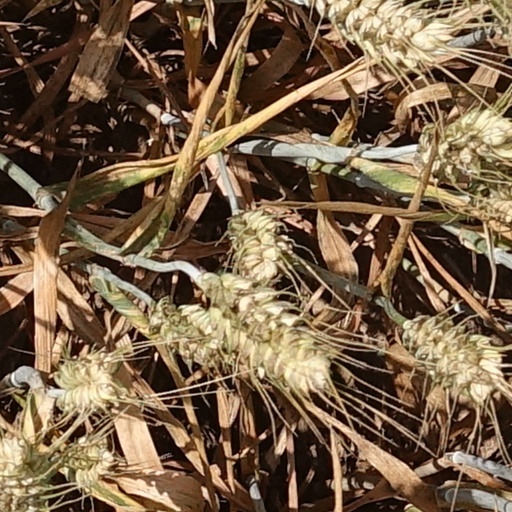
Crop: wheat